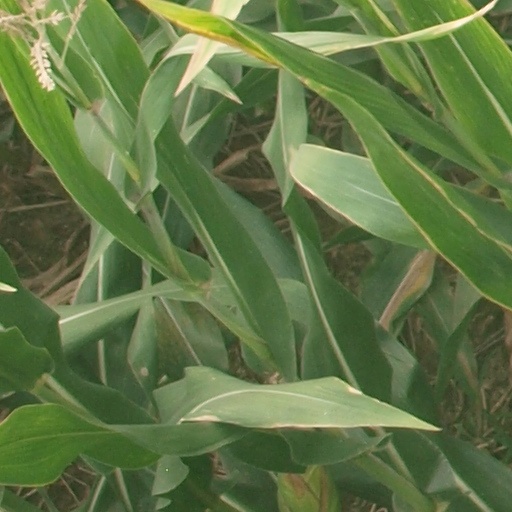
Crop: maize; corn